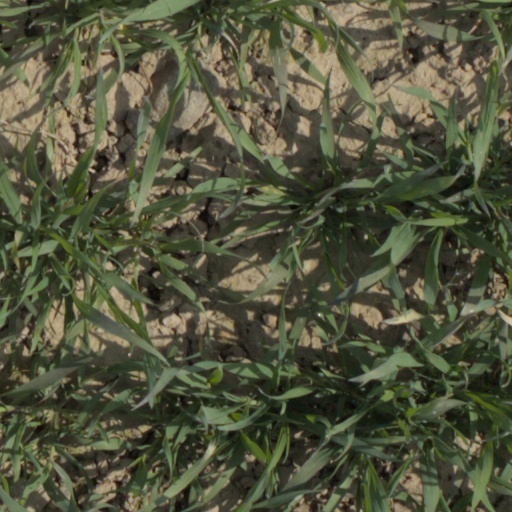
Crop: wheat